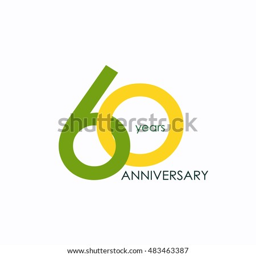
anniversary , signs , symbols , which is yellow and green with flat design style